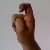
The image shows a hand gesture representing the letter 'X' in Indian Sign Language.